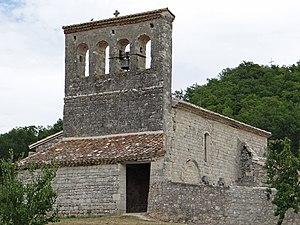
Tournon-d'Agenais - Église Saint-André-de-Carabaisse à Lamothe
L'église Saint-André-de-Carabaisse est une église catholique située à Tournon-d'Agenais, en France.